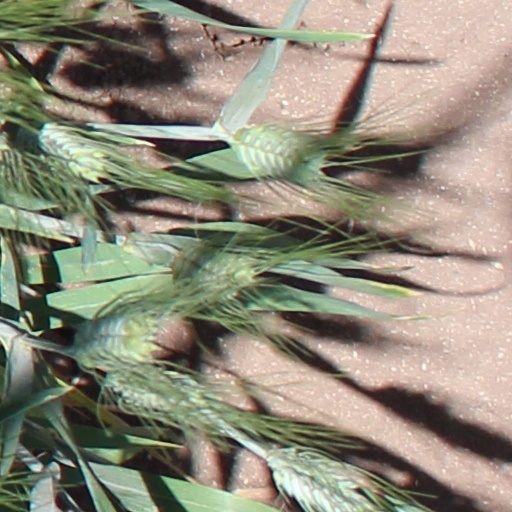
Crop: wheat